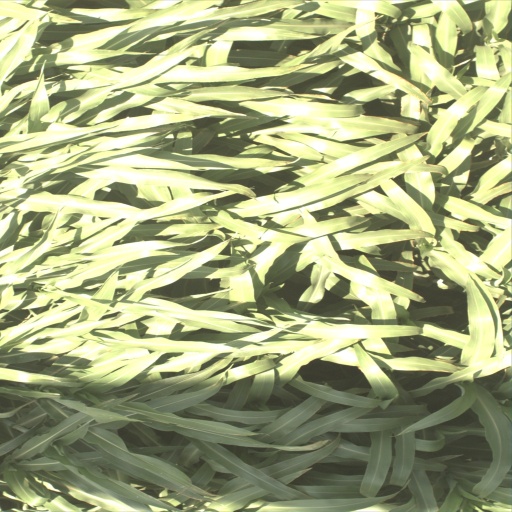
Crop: sorghum